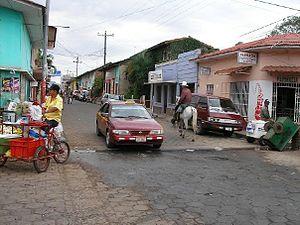
Juigalpa est la capitale du département de Chontales au Nicaragua. Elle se situe à environ 140 km à l'est de Managua sur la Carretera Rama, dans la région centrale du Nicaragua.